Tiger conservation

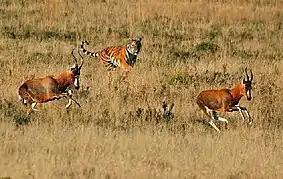
A rewilded South China tiger hunting blesbok in South Africa

In 1978, the Indian conservationist Billy Arjan Singh attempted to rewild a captive-bred tigress in Dudhwa National Park. Soon after the release, numerous people were killed and eaten by a tigress that was subsequently shot. Government officials claimed it was Tara, though Singh disputed this. Further controversy broke out with the discovery that Tara was partly Siberian tiger. Tigers were reintroduced to Sariska Tiger Reserve in 2008 and to Panna Tiger Reserve in 2009.